Icebreaker

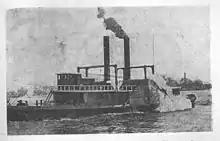
"City Ice Boat No. 1" at the Delaware River. The paddle steamer was built in 1837.

An early ship designed to operate in icy conditions was a wooden paddle steamer, "City Ice Boat No. 1", that was built for the city of Philadelphia by Vandusen & Birelyn in 1837. The ship was powered by two steam engines and her wooden paddles were reinforced with iron coverings.